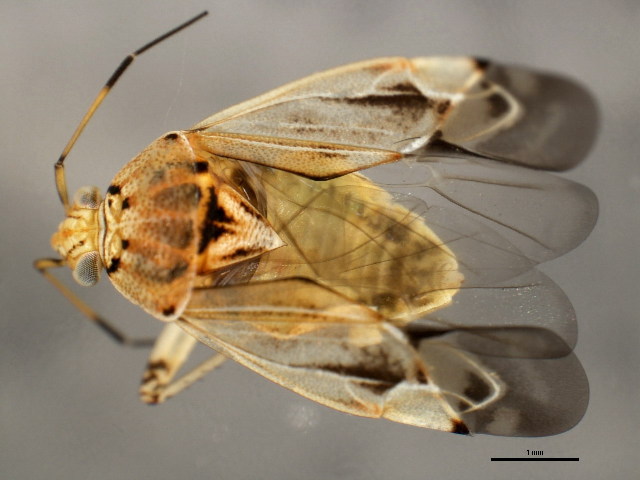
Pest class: lygus_bug